Roger Godsiff

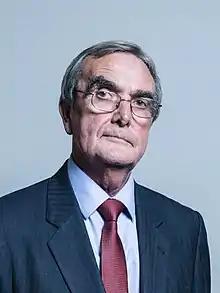
Official portrait, 2017

Roger Duncan Godsiff (born 28 June 1946) is a British former politician who served as the Labour Member of Parliament (MP) from 1992 to 2019, for the seats of Birmingham Small Heath, Birmingham Sparkbrook and Small Heath, and Birmingham Hall Green.